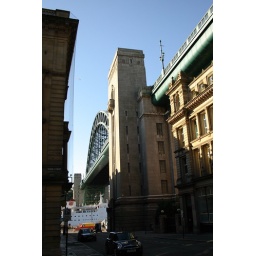
The Tyne Bridge from ground level viewed from Queen St. The bridge goes right over the top of some buildings.